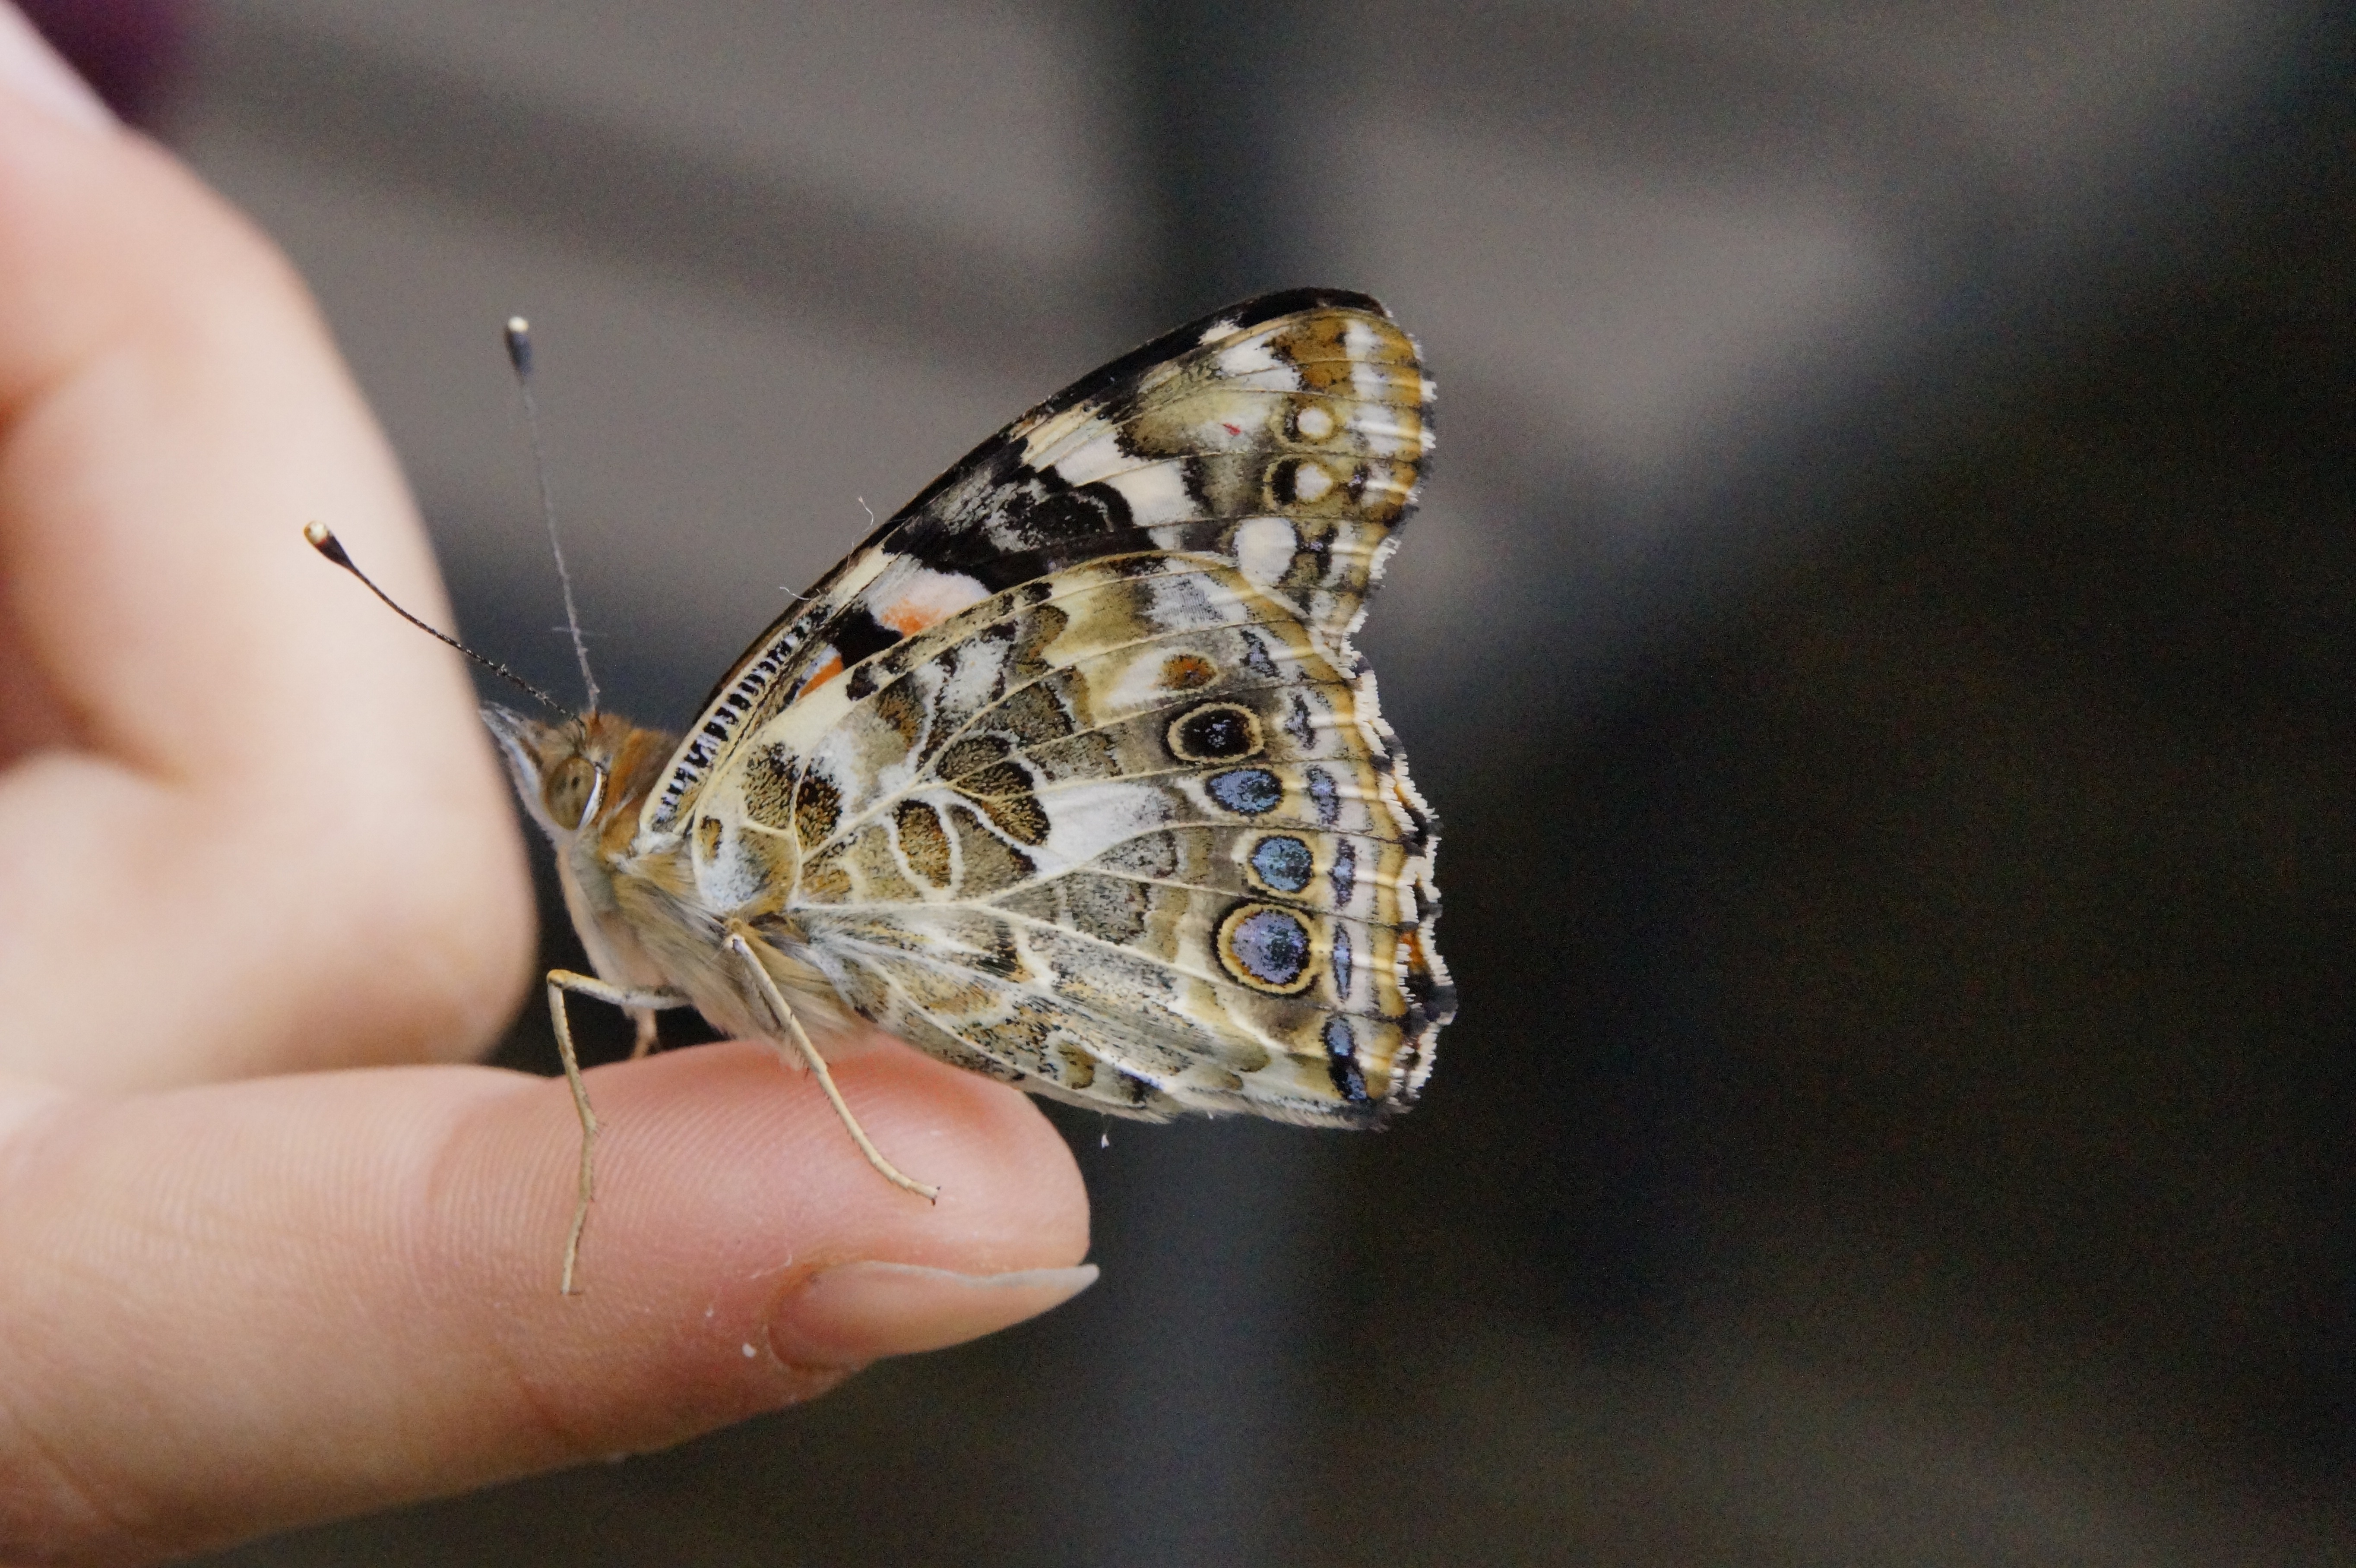
hand, wing, animal, summer, finger, insect, macro, child, butterfly, freedom, close, fauna, invertebrate, close up, jewellery, keep, protection, butterflies, protect, careful, environmental protection, macro photography, responsibility, carefully, edelfalter, painted lady, pollinator, child's hand, leave blank, moths and butterflies